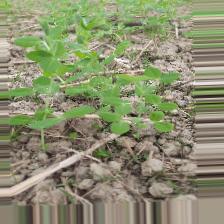
Label: Normal